Daniel England

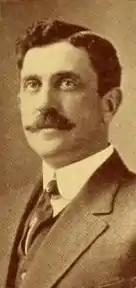

Daniel England (July 1, 1868 – February 7, 1948) was an American merchant and politician who served as the 7th Mayor of Pittsfield, Massachusetts.